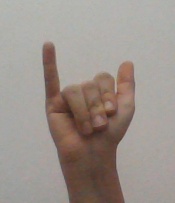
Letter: ya